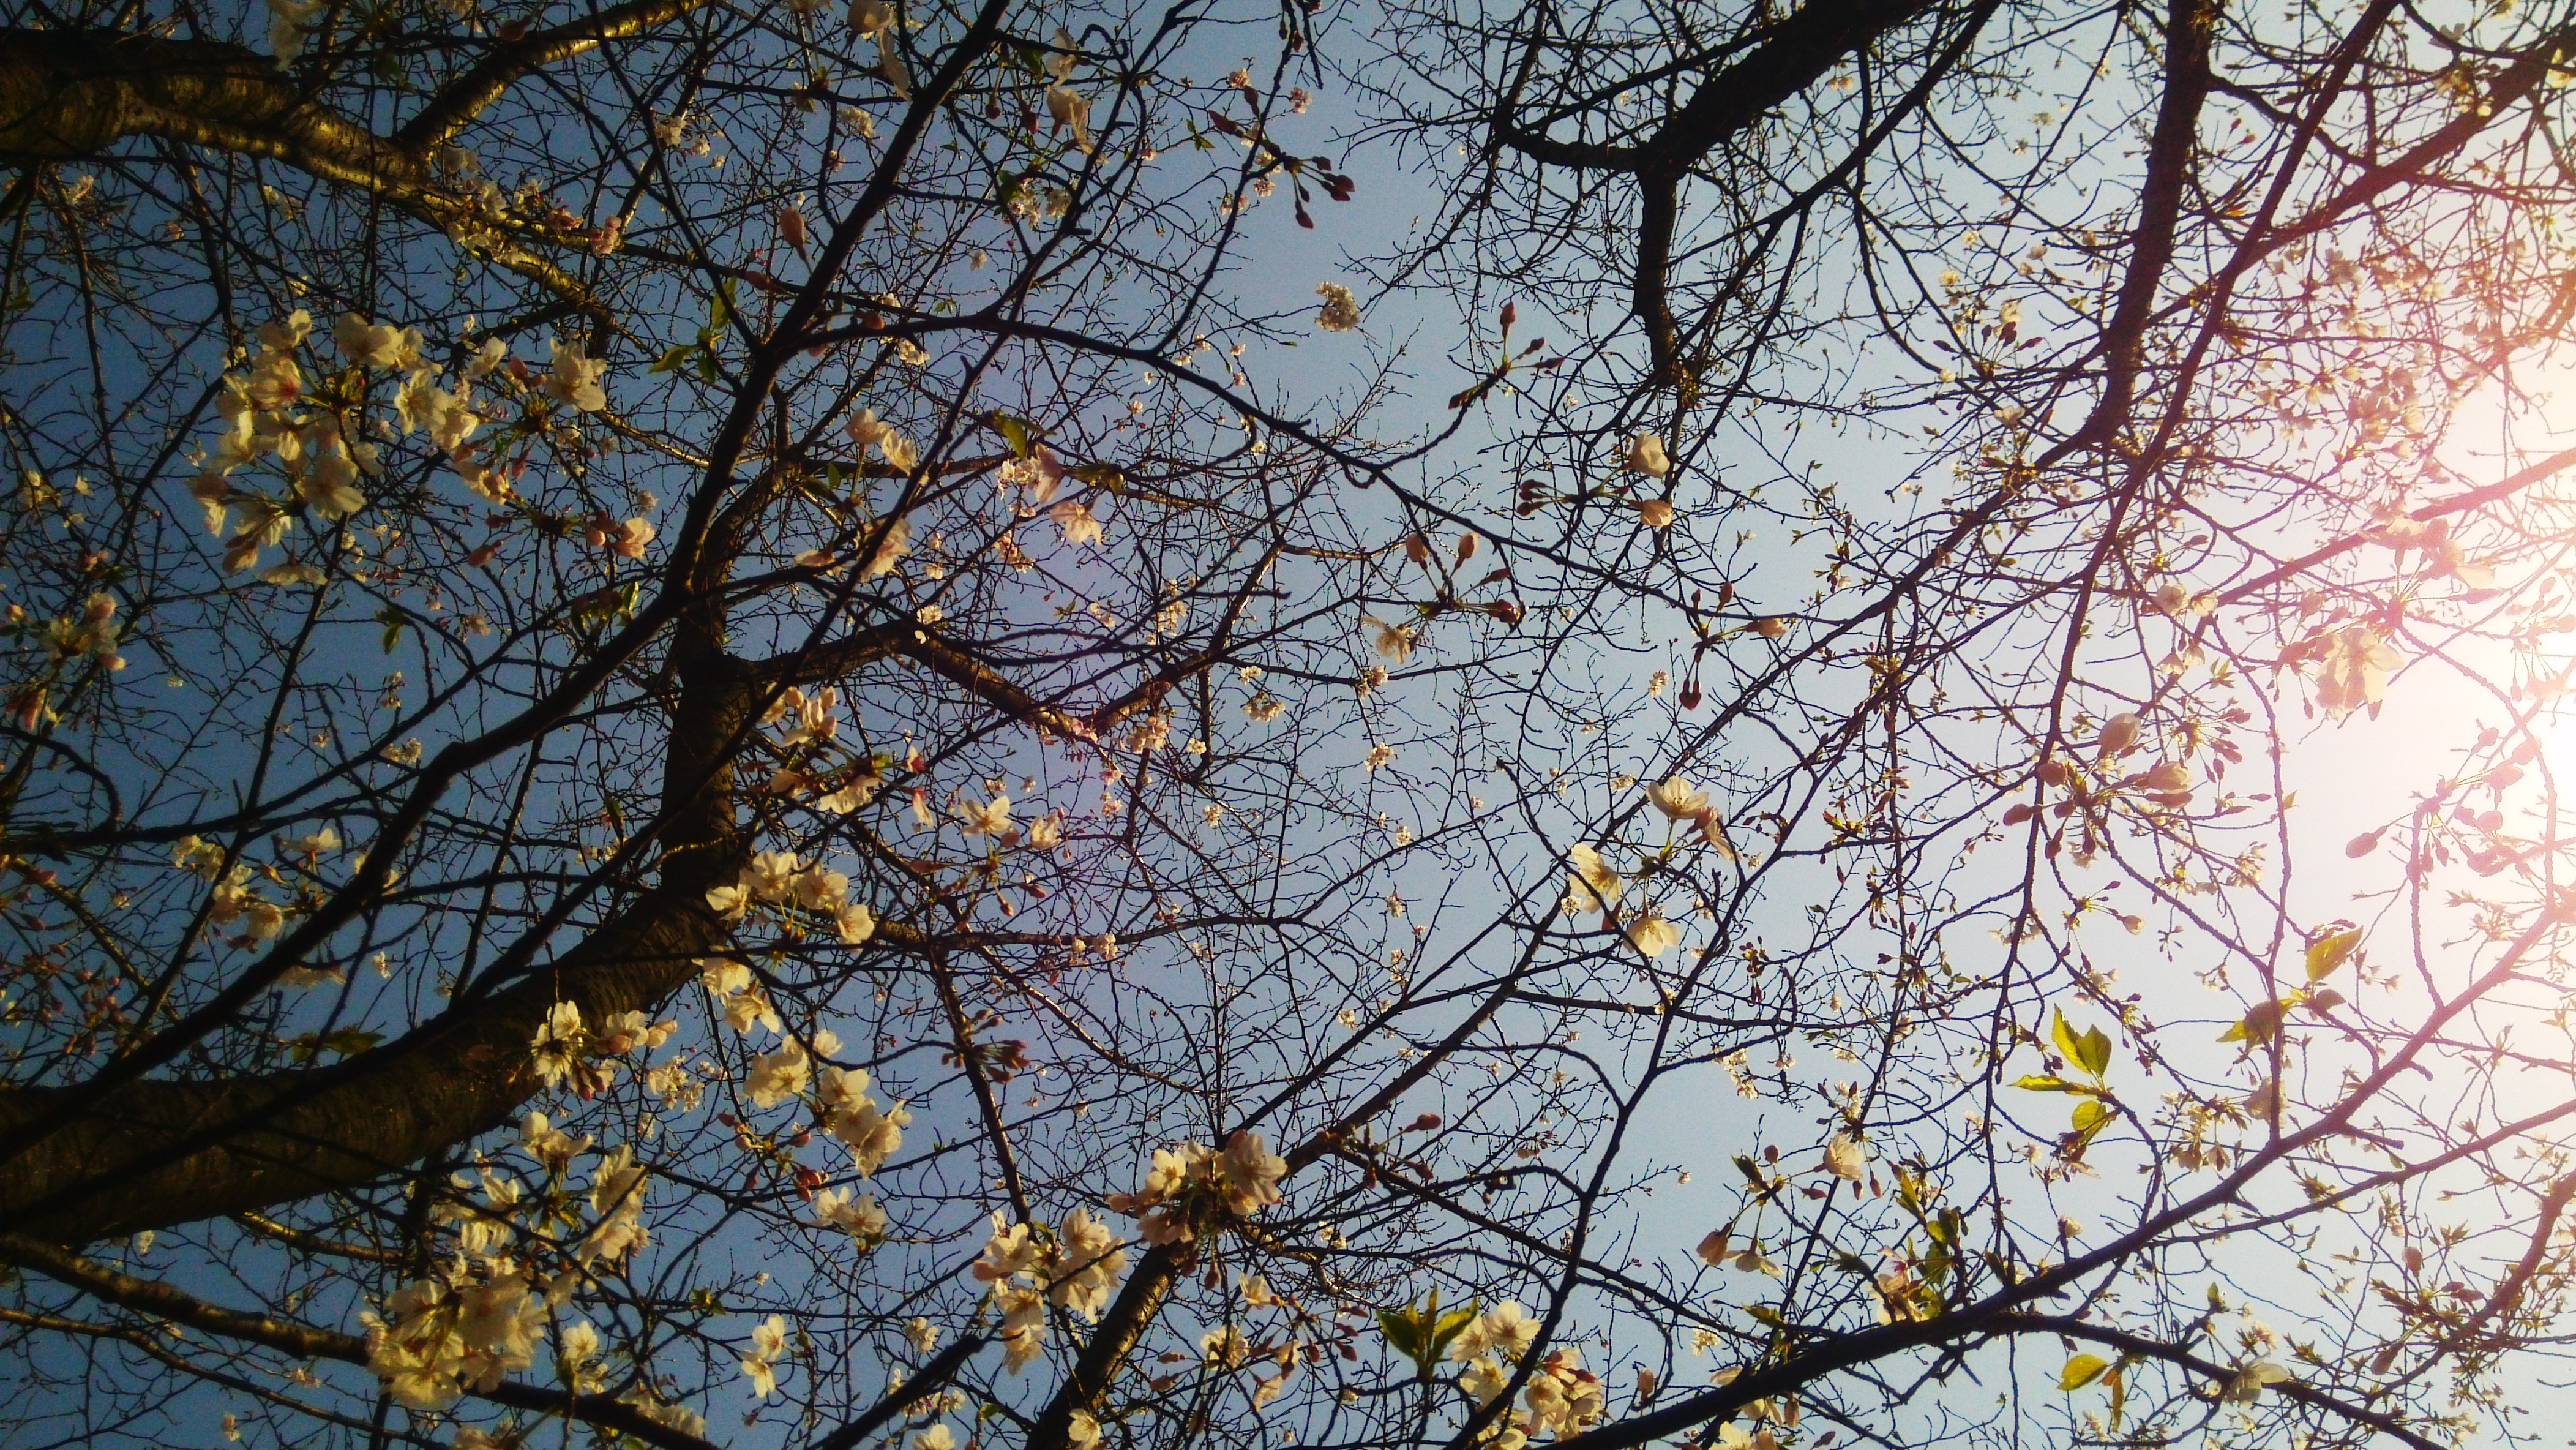
tree, forest, branch, blossom, winter, plant, sunshine, sunlight, leaf, flower, spring, color, autumn, season, woody plant